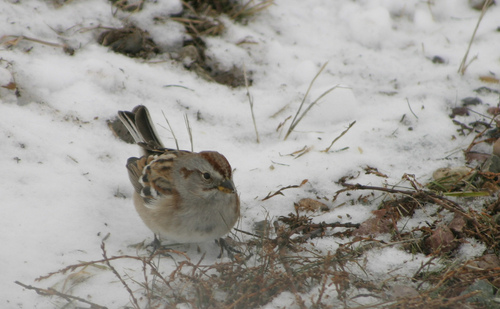
this little bird has a white belly and breast with a brown superciliary and brown striped crown.
a small brown sparrow with white breast and belly and has black patches on wings.
this is a grey and brown bird with brown streaks on its head.
this bird is brown and white in color with a stubby beak, and grey eye rings.
the bird has a white and grey throat and breast, with its retrices covered in black feathers.
this bird is grey with white and has a very short beak.
this bird has wings that are brown and has a white belly
this bird has brown grey and black secondaries, a grey and brown crown and a grey chest.
a small brown and white colored bird with prominent rectrices small sharp bill
this small bird is mostly grey white with brown on top of its head and brown, black, and white wings.
Species: Tree Sparrow